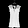
Label: Dress